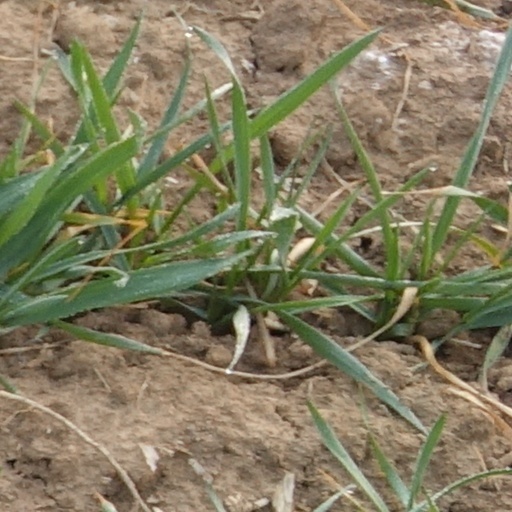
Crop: wheat